Women's Boat Race

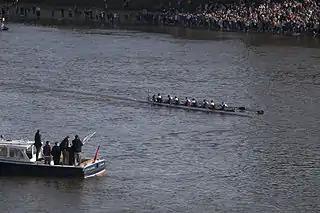
Oxford Women's Blue Boat at The Championship Course finish in 2015

On 11 April 2015 the 70th women's race was held on The Championship Course on the same day as the traditional male event for the first time. The course covers a stretch of the Thames in West London, from Putney to Mortlake. Rebranded as "The Boat Races", the combined event was broadcast on national television in UK, during which the audience for the women's race reached 4.8 million viewers. OUWBC won by six and half lengths that year. The Reserves race also moved to the Championship Course in 2015, running on the day prior to the main race. In 2016 all four men's and women's boat races took place on the same day and course for the first time. Cancer Research UK were gifted the title sponsorship rights by BNY Mellon and Newton Investment Management, an arrangement which continued for the following two years. The 2016 race, again receiving national television coverage, was won by Oxford while the Cambridge boat nearly sank in the rough conditions.